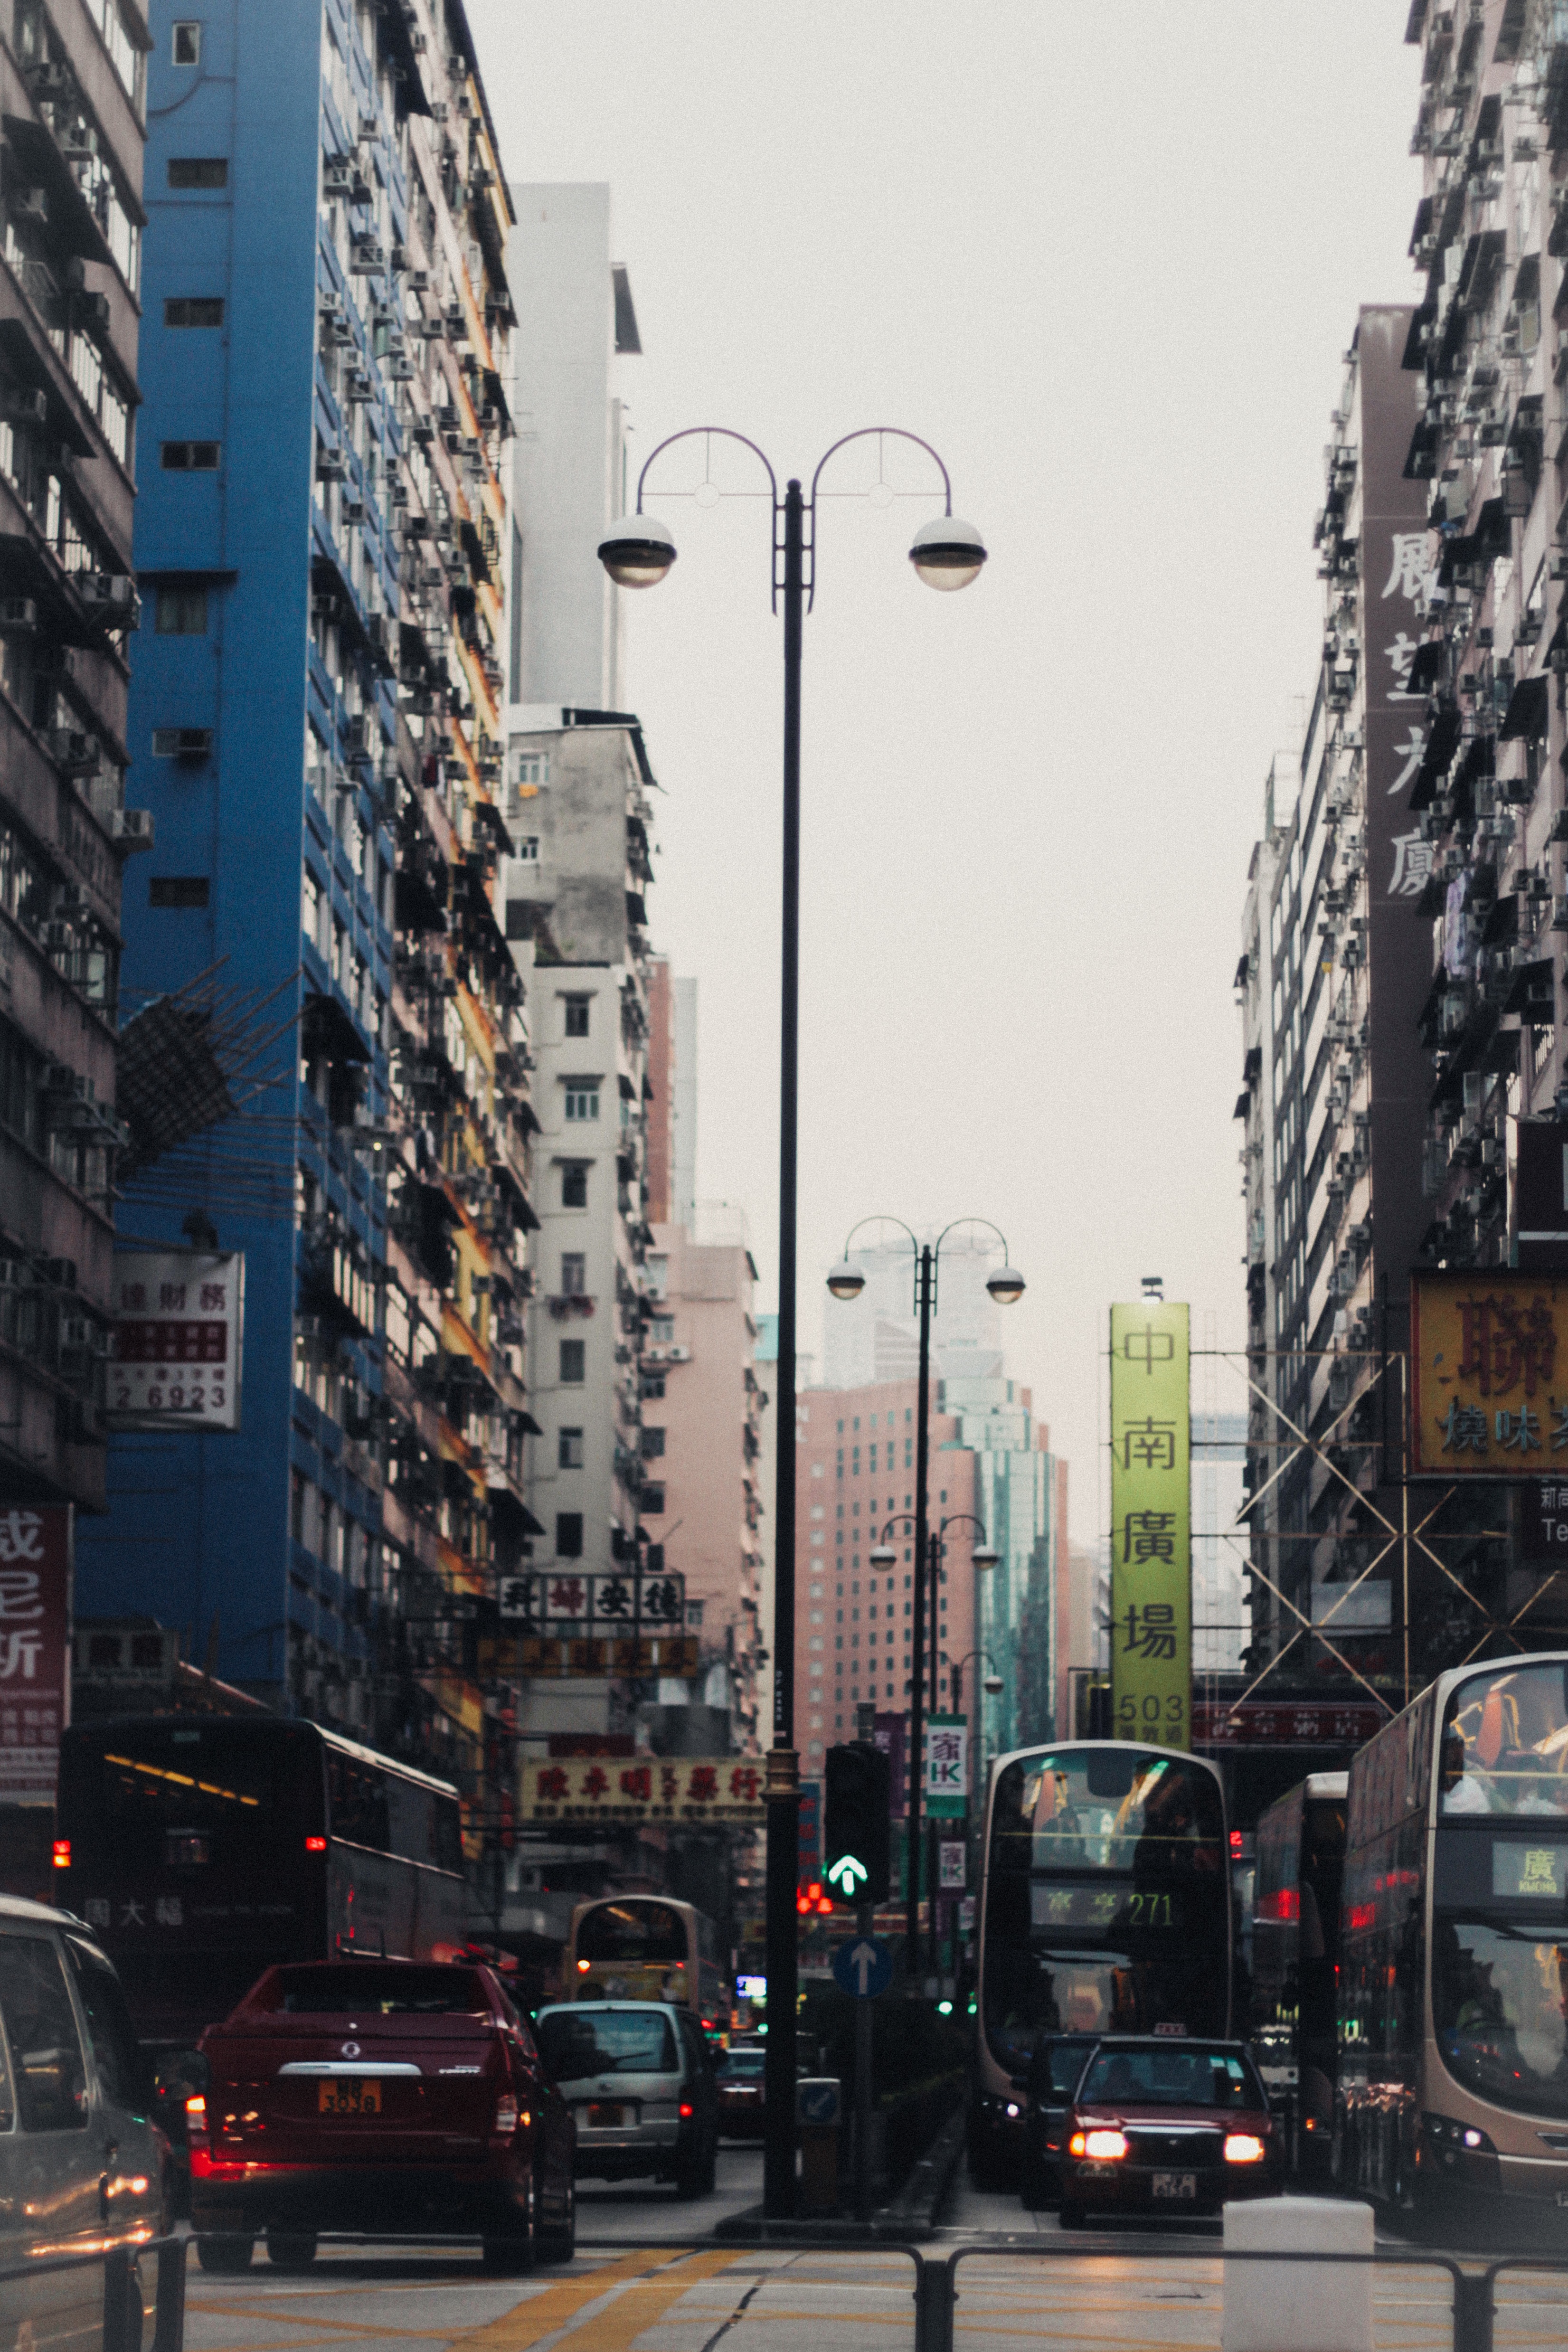
pedestrian, road, skyline, street, city, skyscraper, cityscape, downtown, transport, lane, lighting, tower block, public transport, infrastructure, metropolis, neighbourhood, urban area, residential area, human settlement, metropolitan area